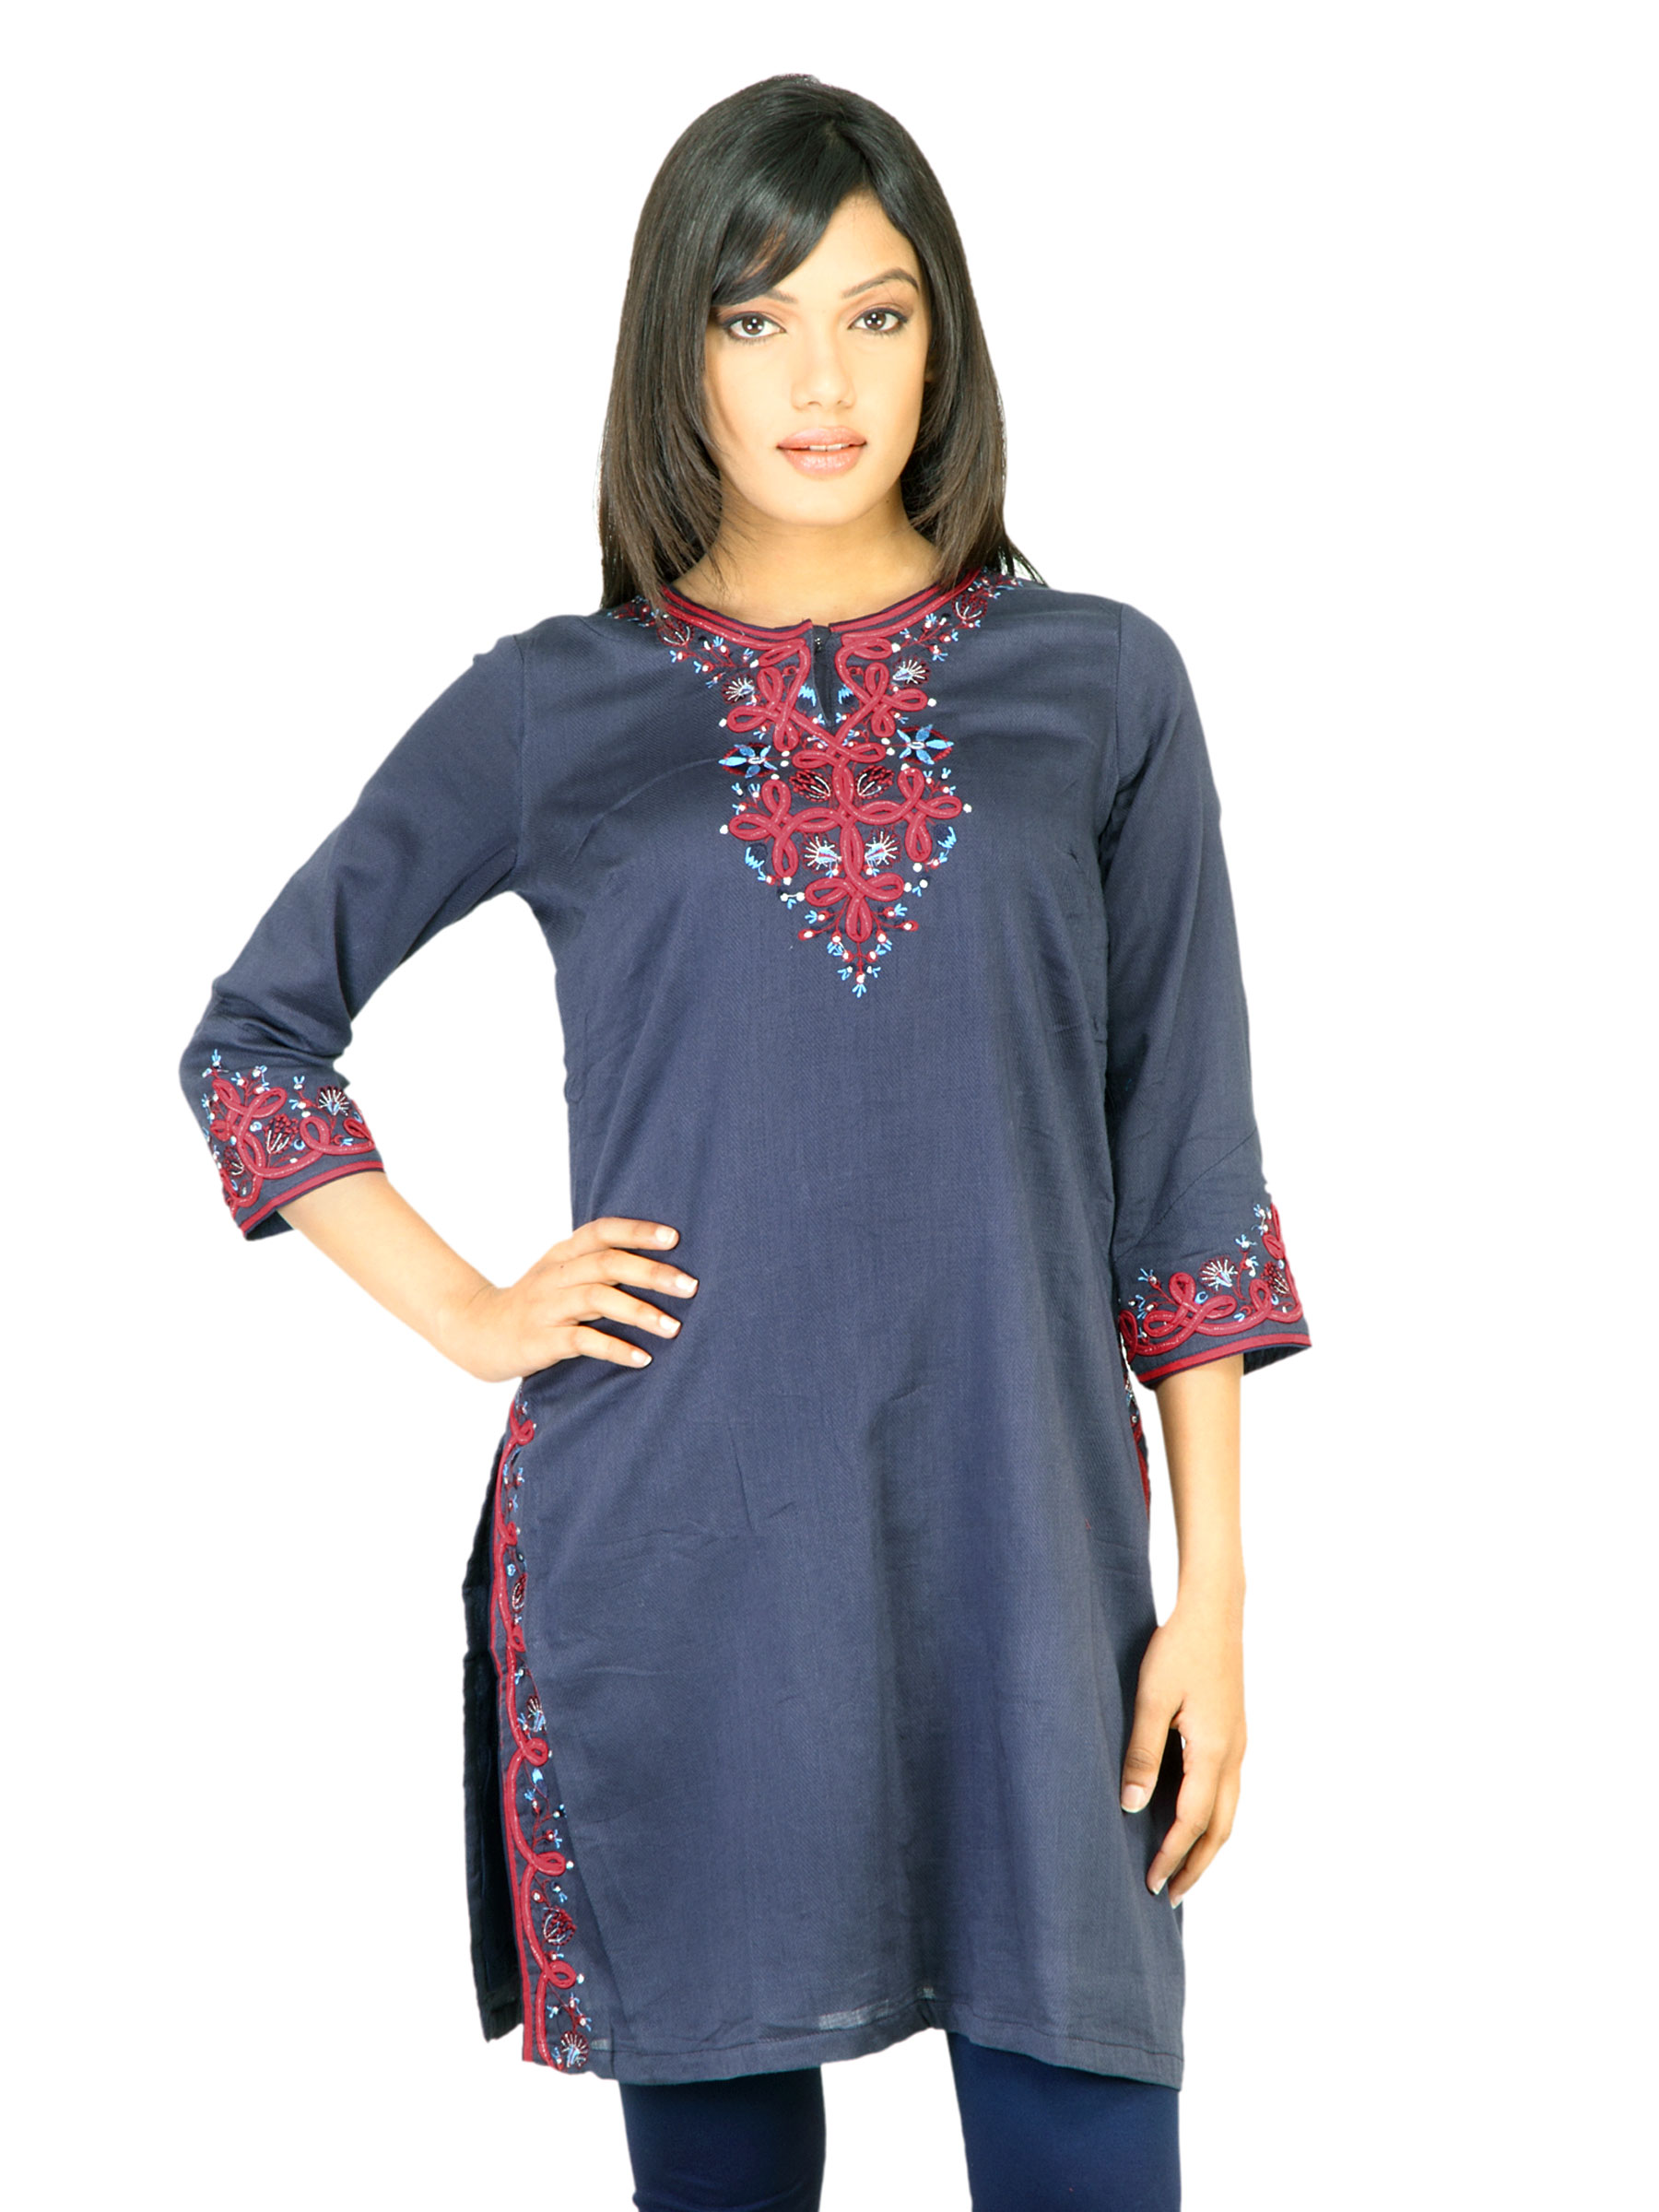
BIBA Women Solid Navy Blue Kurta
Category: Apparel / Topwear / Kurtas
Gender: Women
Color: Navy Blue
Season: Fall 2011
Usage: Ethnic